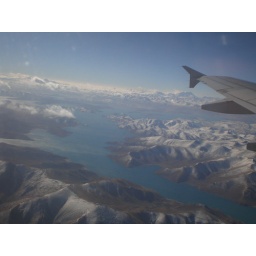
view of lake and mountain from higher above